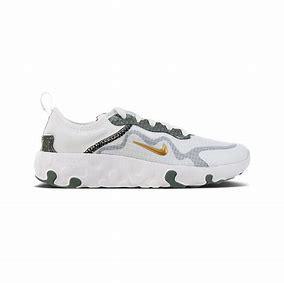
Brand: Nike
Model: Renew Lucent